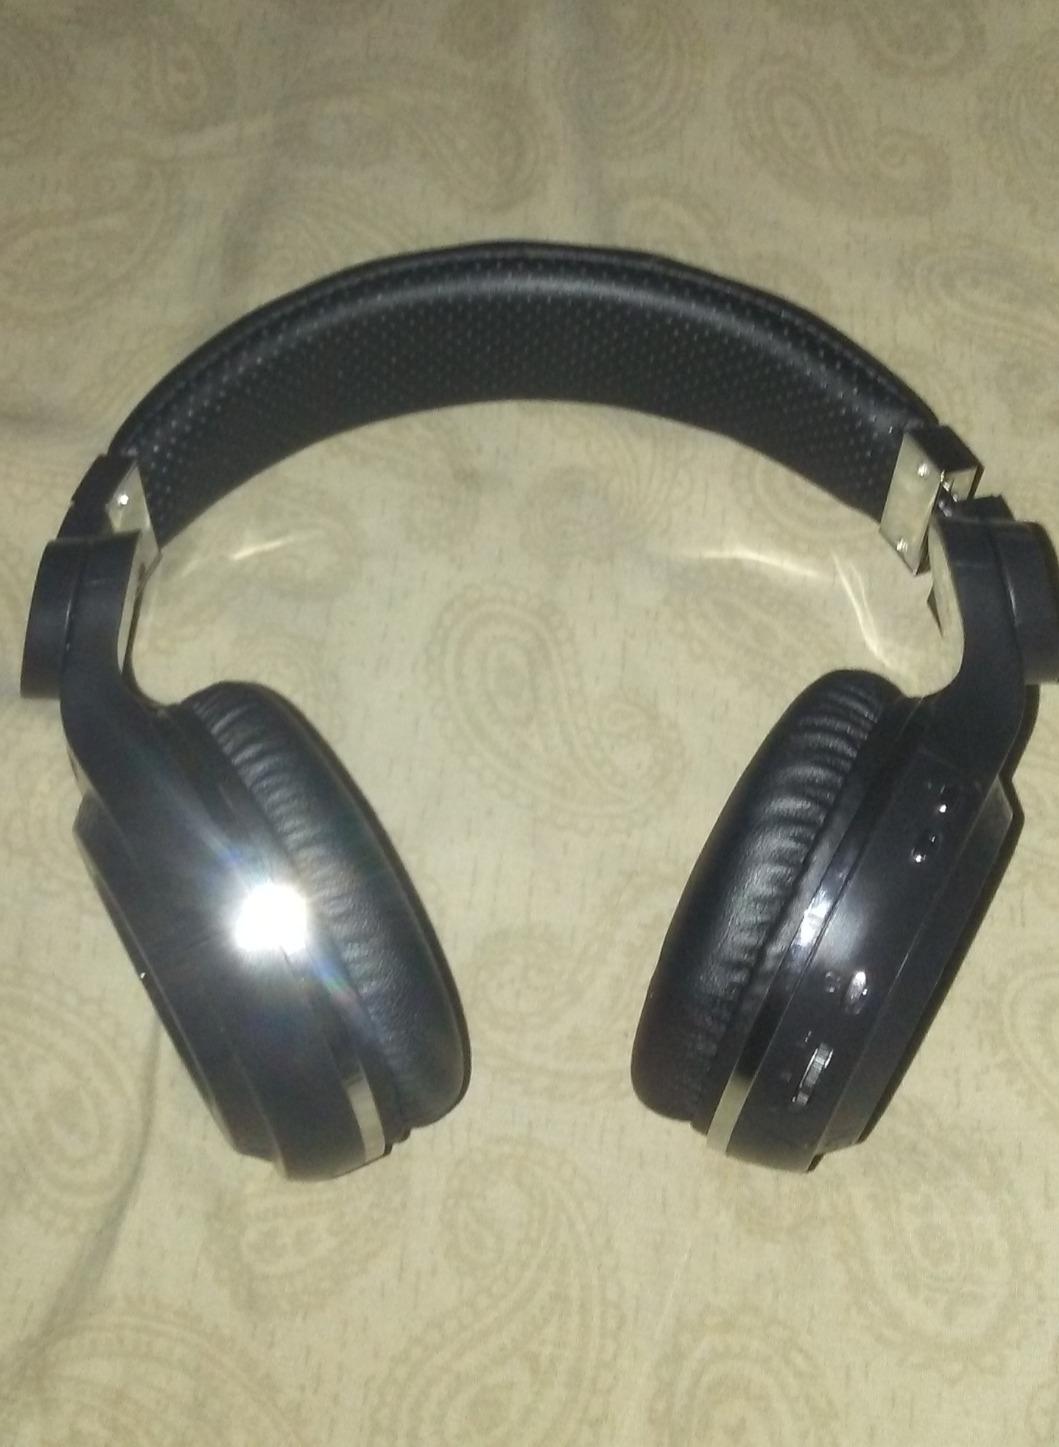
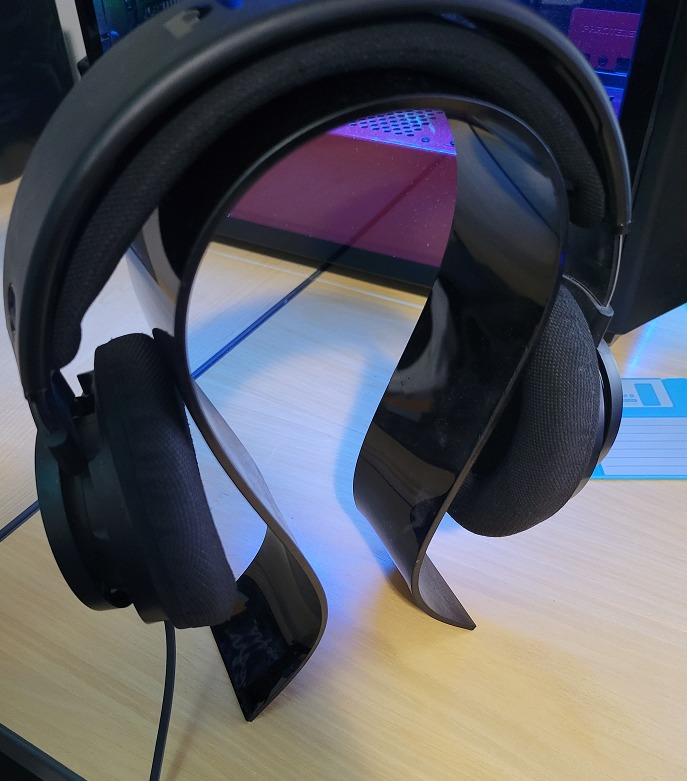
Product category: headphones
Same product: no